Tourism in the Philippines

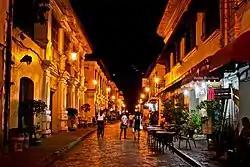

The country is also home to one of the New 7 Wonders of Nature, the Puerto Princesa Subterranean River National Park, and one of the New 7 Wonders Cities, the Heritage City of Vigan. It is also home to six UNESCO World Heritage Sites scattered in nine different locations, three UNESCO biosphere reserves, three UNESCO intangible cultural heritage, four UNESCO memory of the world documentary heritage, three UNESCO creative cities, two UNESCO World Heritage cities, seven Ramsar wetland sites, and eight ASEAN Heritage Parks.